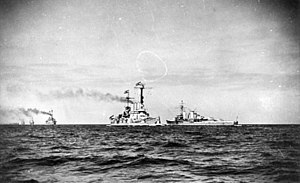
Reichsmarine
Reichsmarine var navnet på den tyske flåde under Weimarrepublikken og i de første to år af Nazi-Tyskland. Reichsmarine var den maritime gren af Reichswehr og fungerede fra 1918 til 1935. I 1935 blev flåden nedlagt, og man oprettede i stedet Kriegsmarine som en gren af Wehrmacht – alt sammen foranlediget af Adolf Hitler.